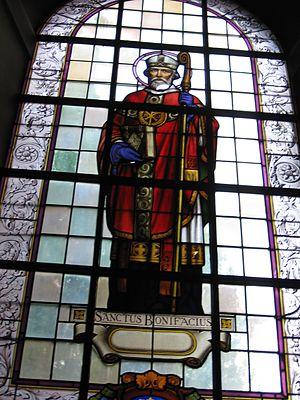
Saint Boniface de Bruxelles, également connu comme Boniface de Lausanne, né le 5 juin 1181 à Ixelles et décédé le 19 février 1260 à l'abbaye de la Cambre, est un théologien et saint catholique du Brabant, qui fut évêque de Lausanne durant 8 ans. Il est fêté le 19 février.
Cette liste concerne les saints et les bienheureux, reconnus comme tels par l'Église catholique, ayant vécu au XIIIᵉ siècle.